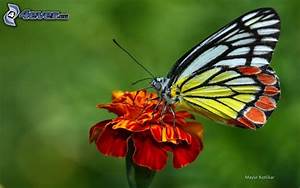
Label: farfalla